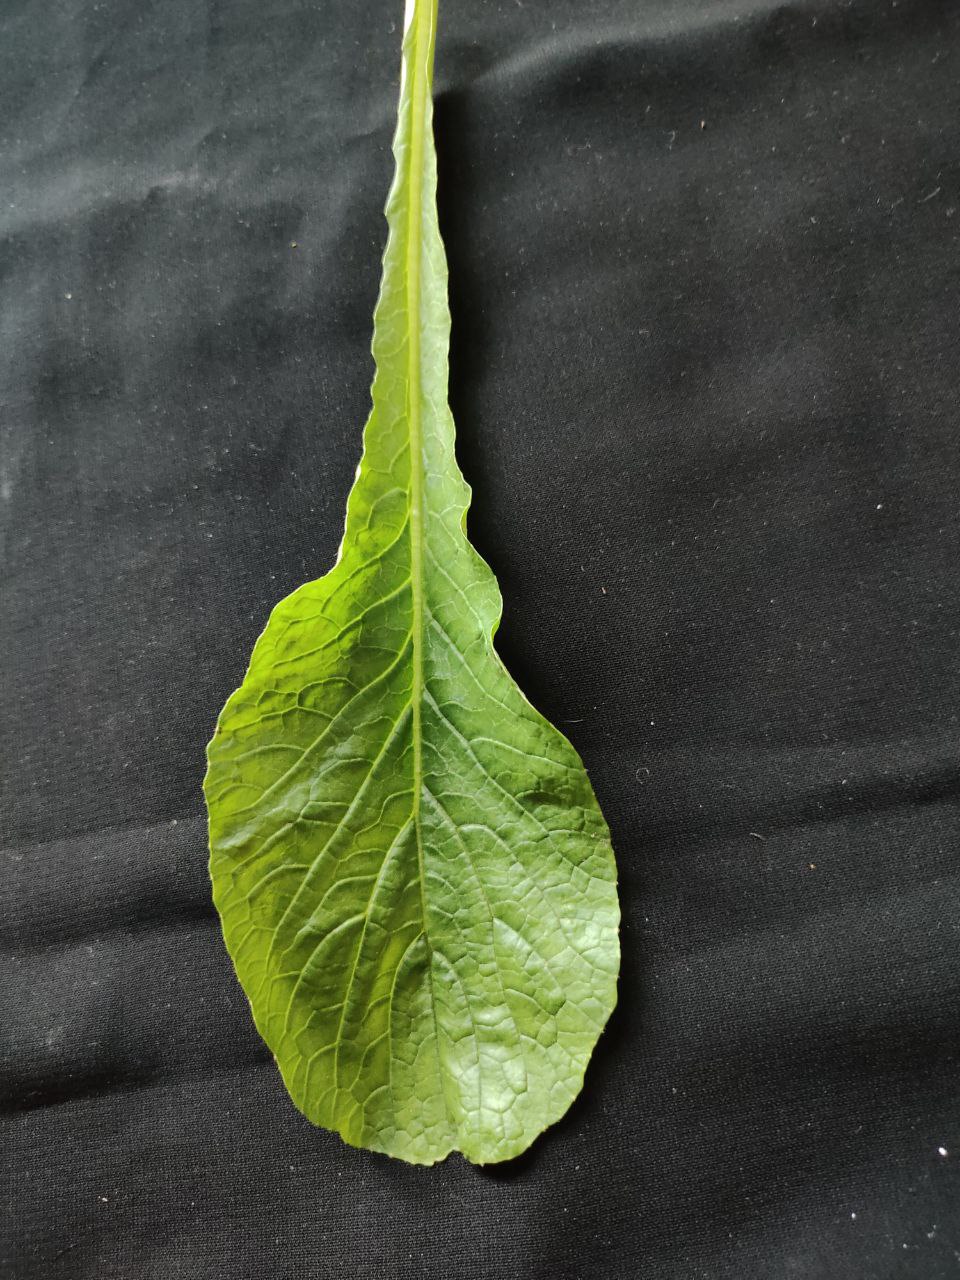
Label: Fresh leaf